Natural product

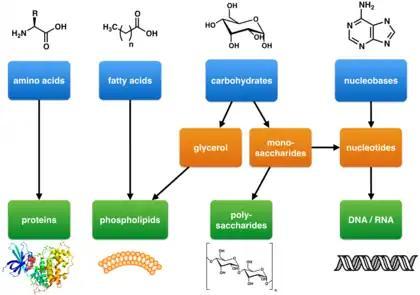
Molecular building blocks of life

Primary metabolites, as defined by Kossel, are essential components of basic metabolic pathways required for life. They are associated with fundamental cellular functions such as nutrient assimilation, energy production, and growth and development. These metabolites have a wide distribution across many phyla and often span more than one kingdom. Primary metabolites include the basic building blocks of life: carbohydrates, lipids, amino acids, and nucleic acids.